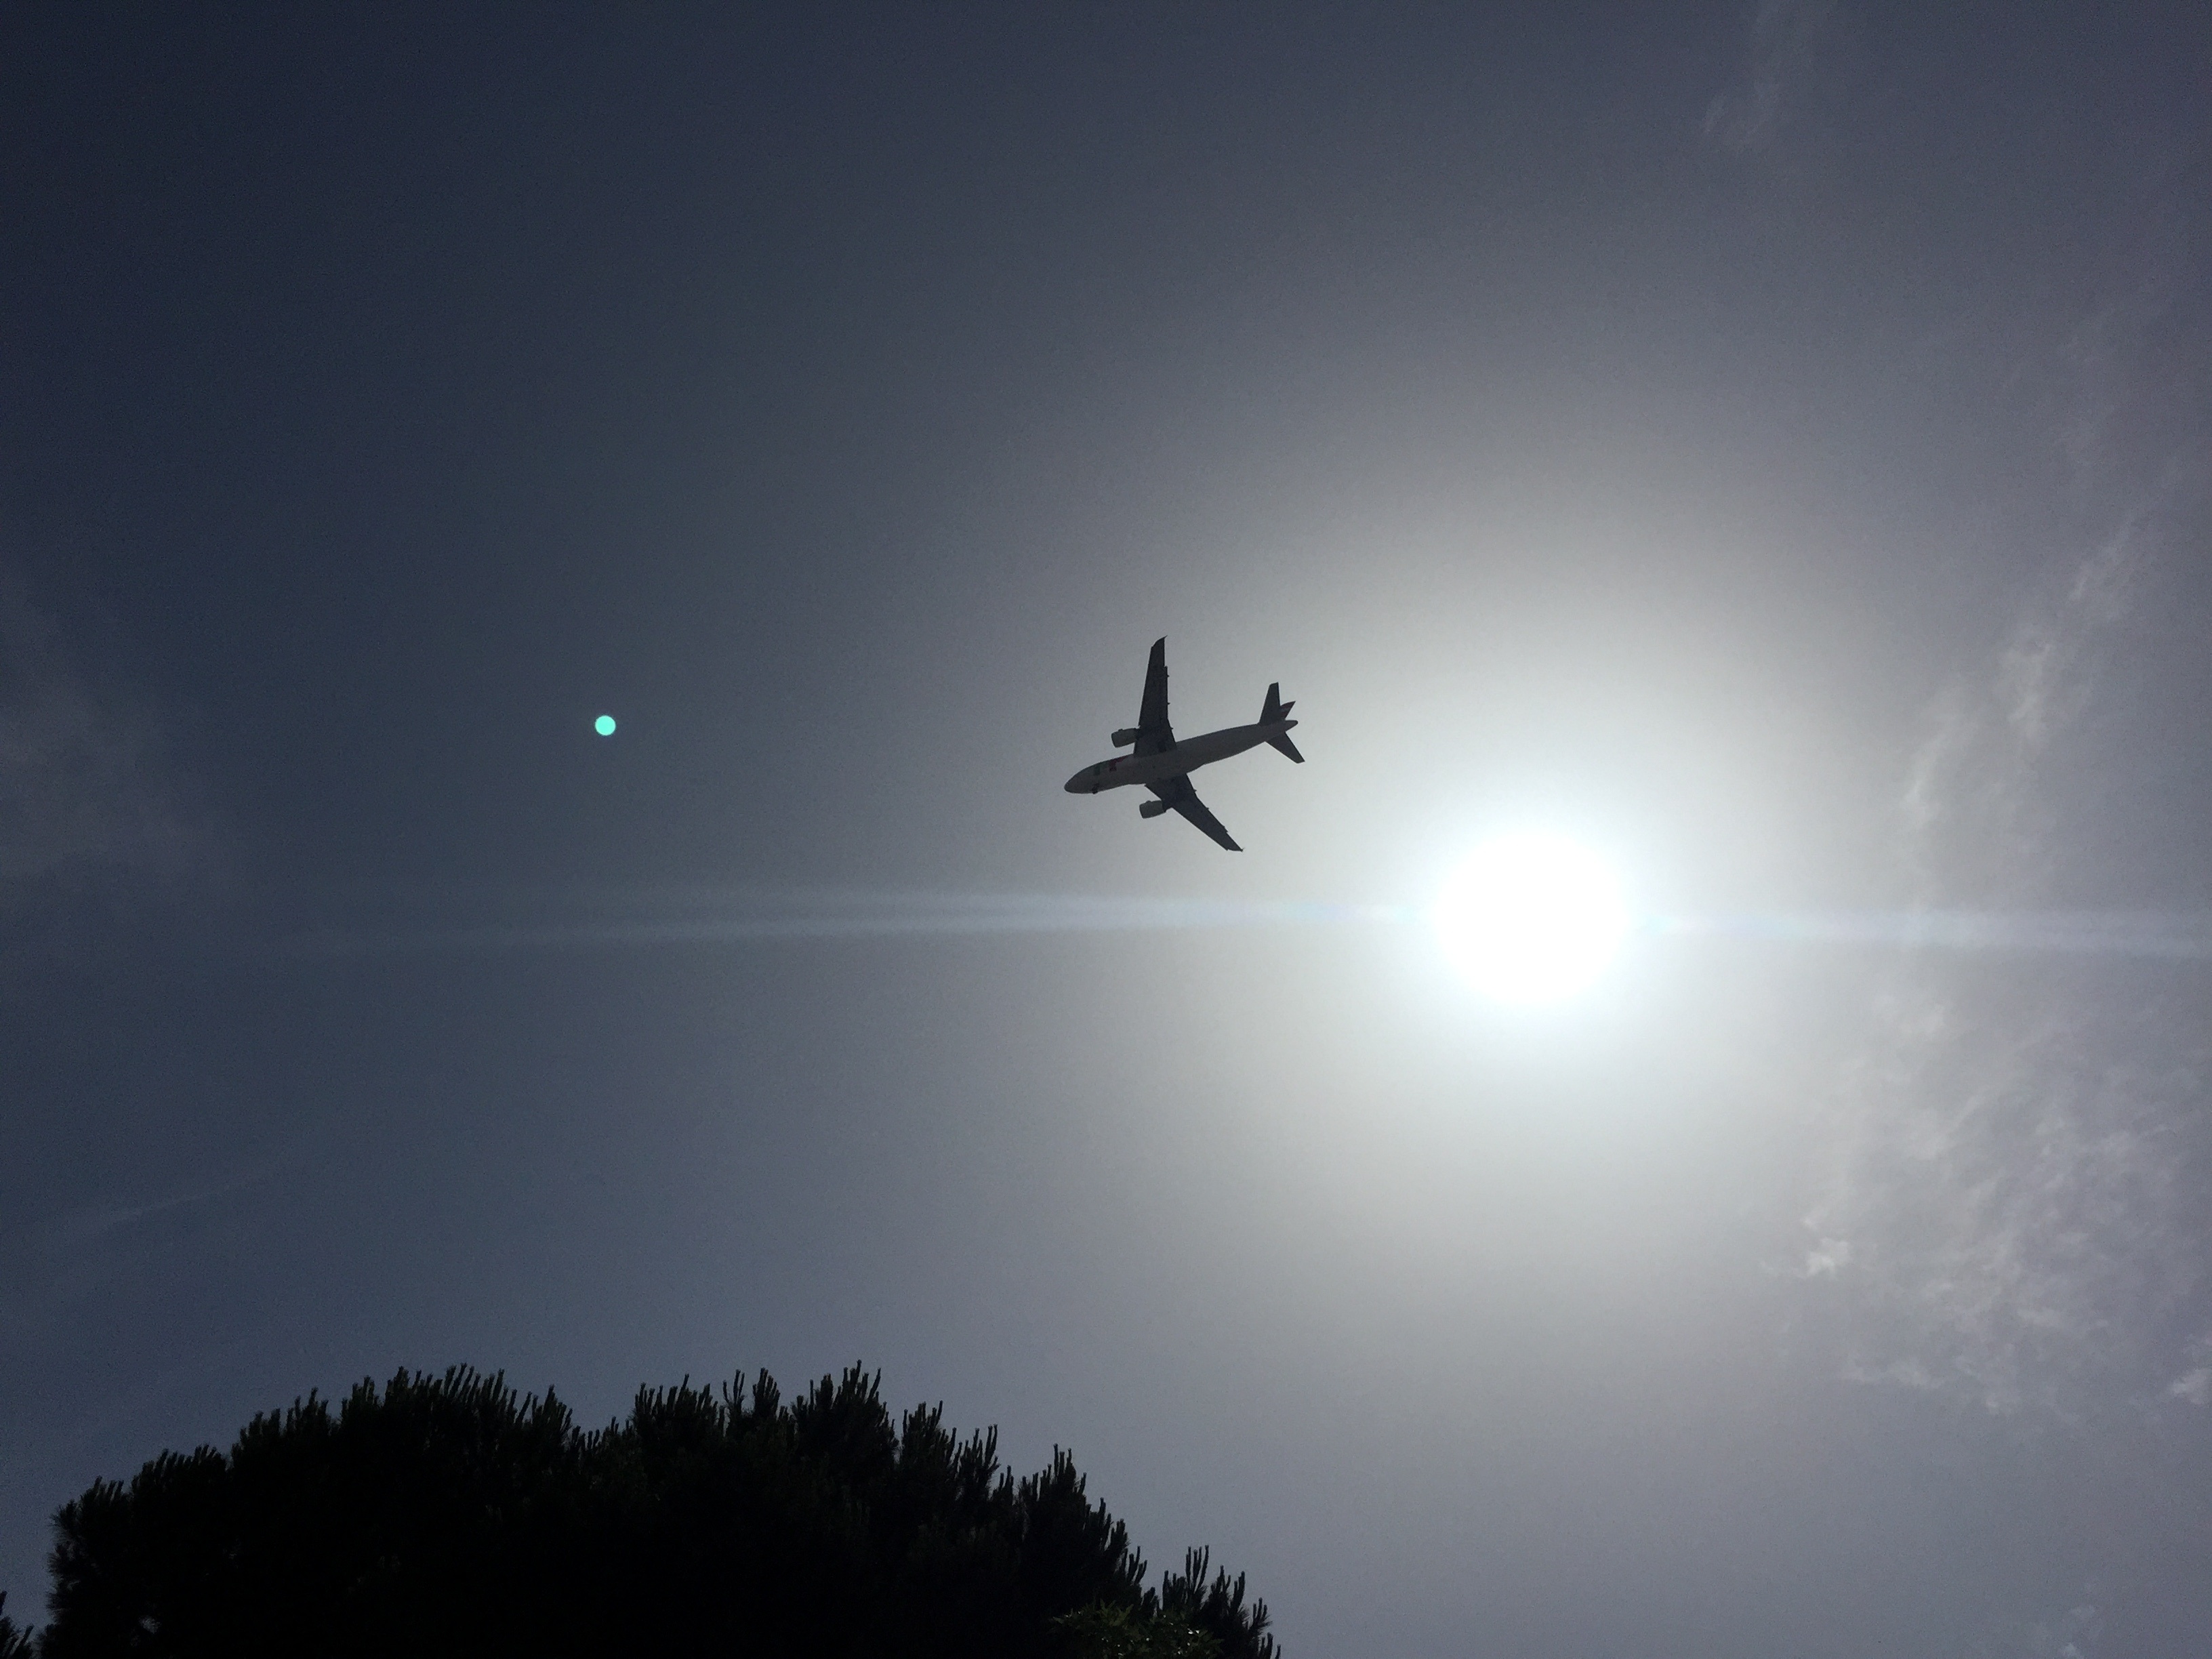
wing, cloud, sky, atmosphere, flight, astronomical object, atmosphere of earth